Rockface (TV series)

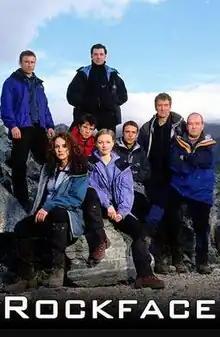
The cast of "Rockface" (L-R): Cal MacAninch, Zoë Eeles, Rupert Evans, Brendan Coyle, Melanie Gutteridge, Jamie Sives, Clive Russell and Richard Graham

Rockface is a British television drama series, principally written and created by Nicholas Hicks-Beach and Shelley Miller, that first broadcast on BBC One on 13 March 2002. The series, set in Glenntannoch, a fictitious town in the Scottish Highlands, centres on a mountain rescue team led by Dr. Gordon Urquhart (Clive Russell). The major rescues and incidents featured within the series were based upon real life rescues conducted by the Lochaber Mountain Rescue service. Prior to filming, the cast underwent training to gather knowledge of the skills required to become a real-life mountain rescue team, under the guidance of trainer Mick Tighe.